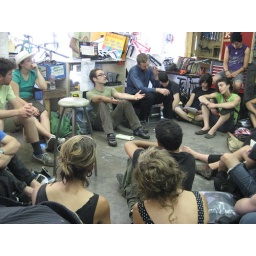
Bike Bike Conference 2008, San Franciscomario's international bike aid workshop, in bike kitchen